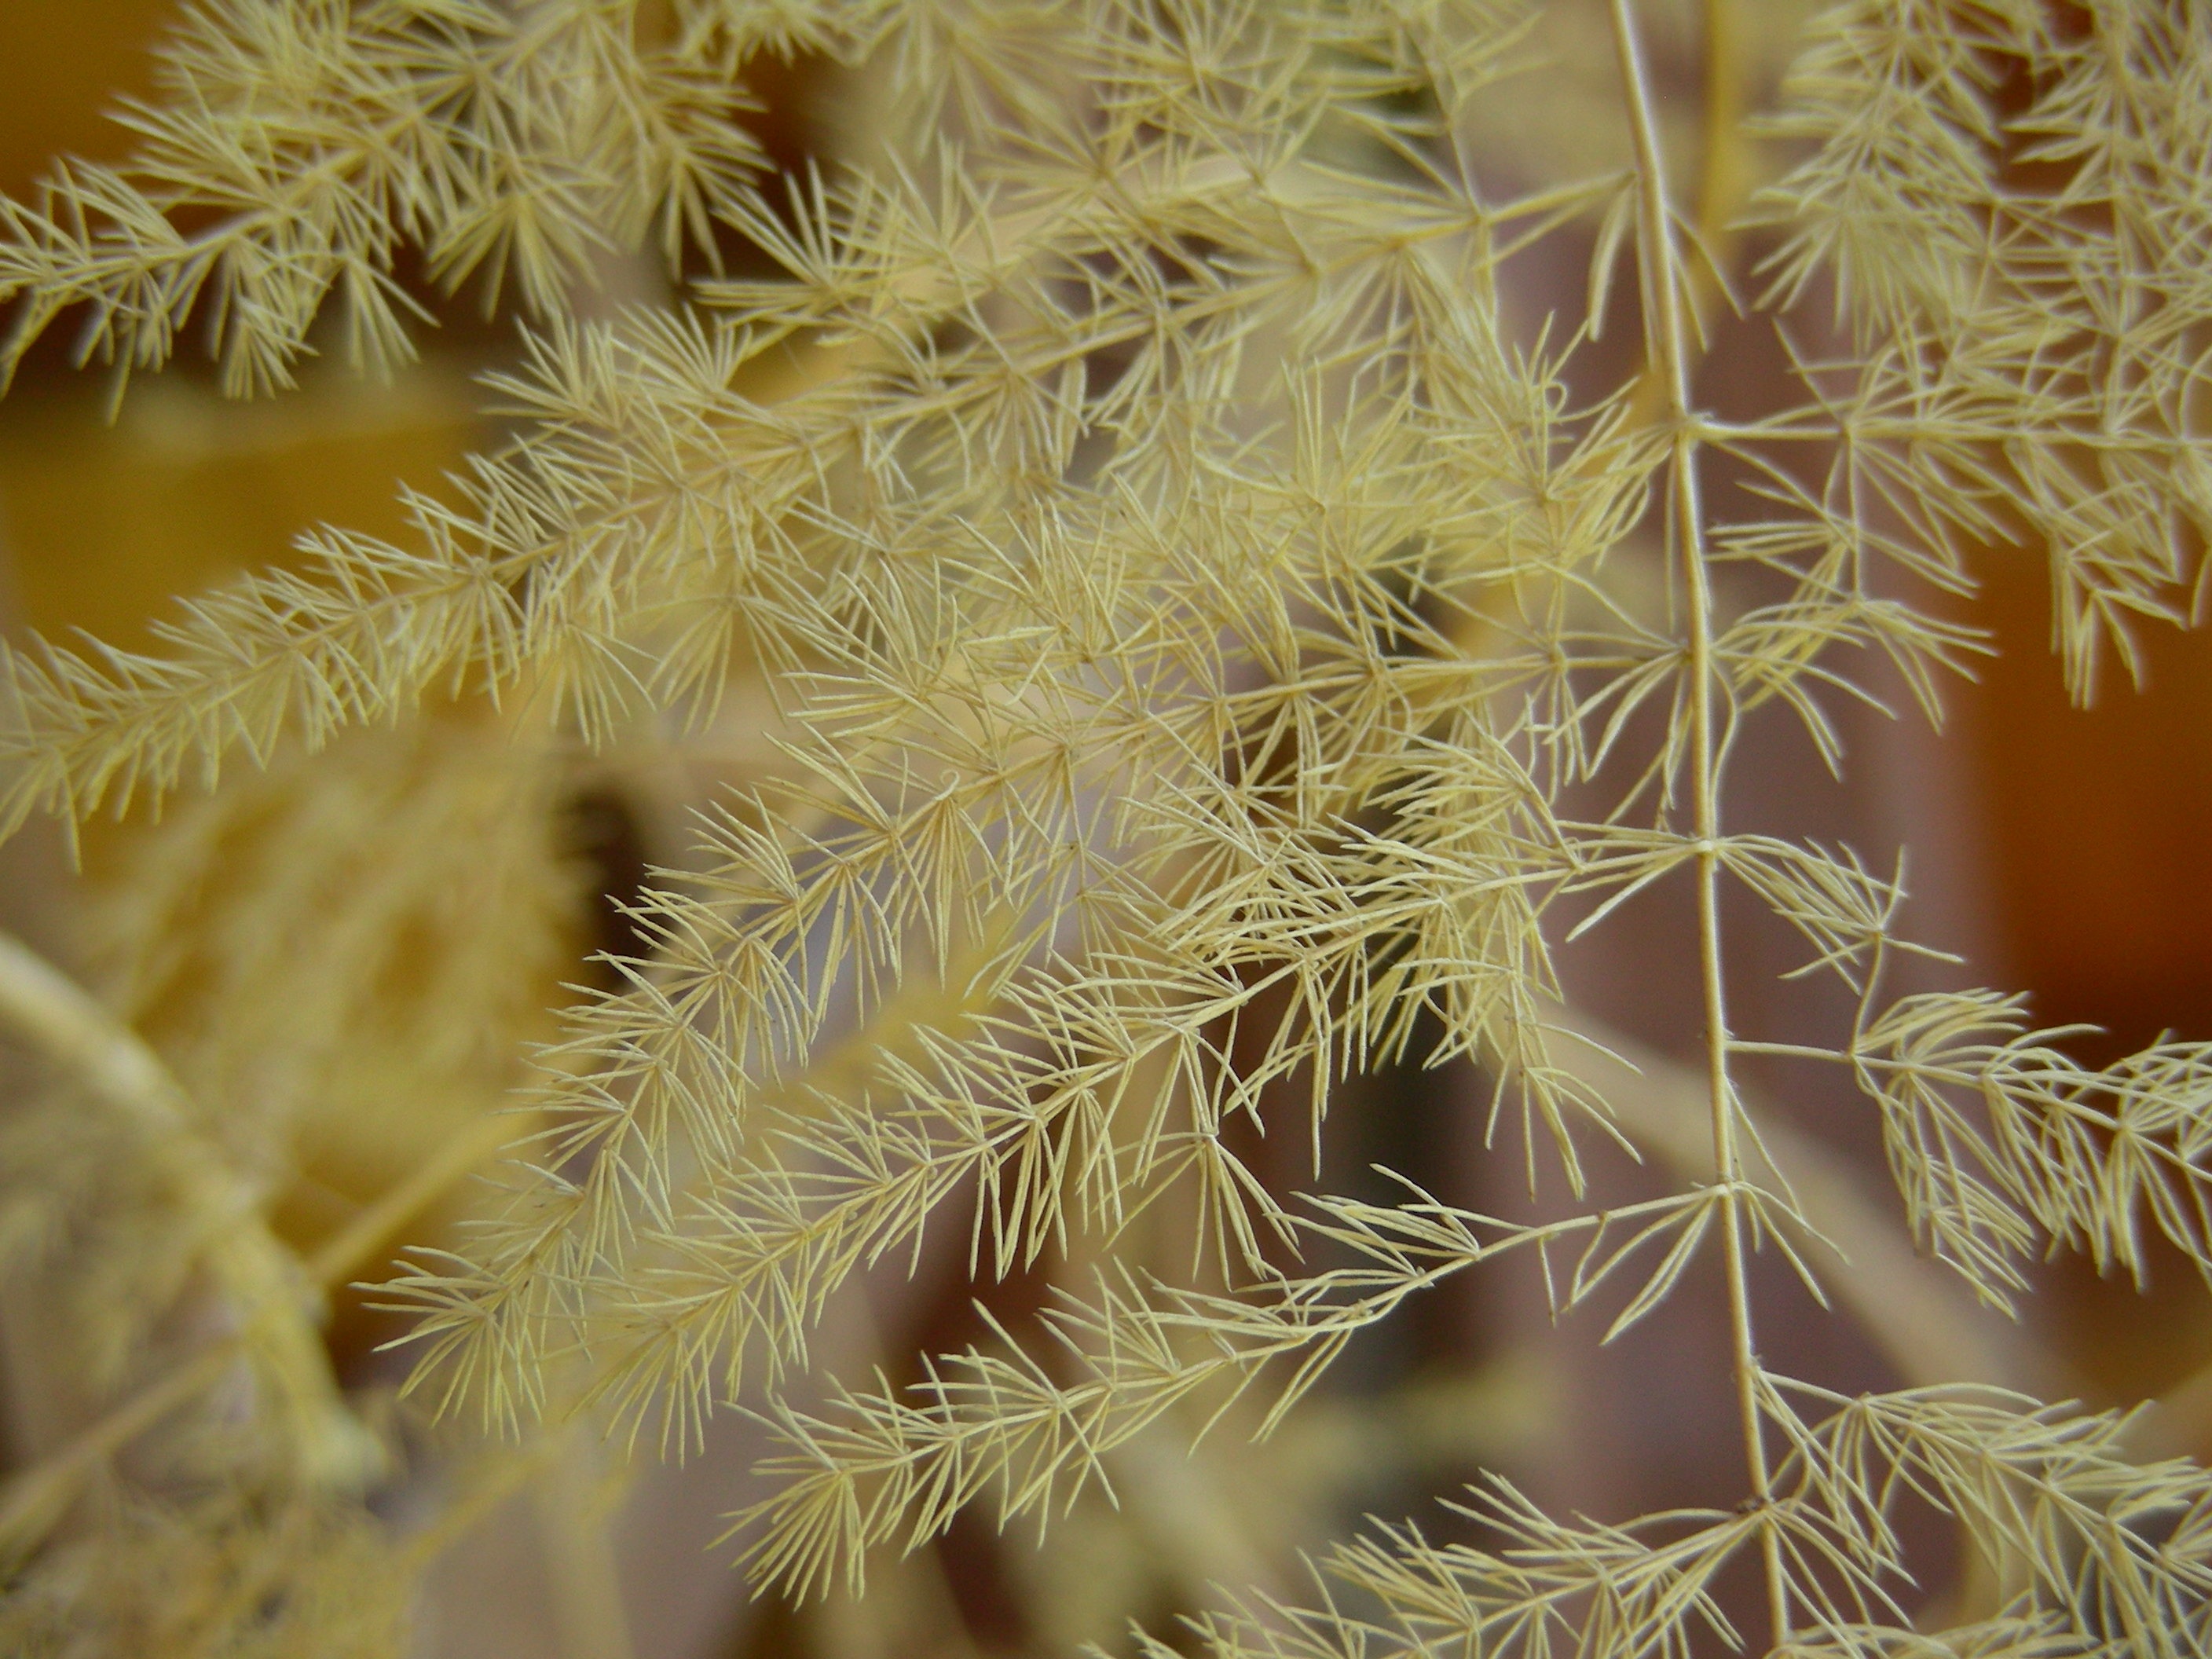
nature, grass, branch, plant, texture, leaf, flower, frost, dry, decoration, food, autumn, flora, coral, close up, algae, branches, macro photography, grass family, land plant, thorns spines and prickles